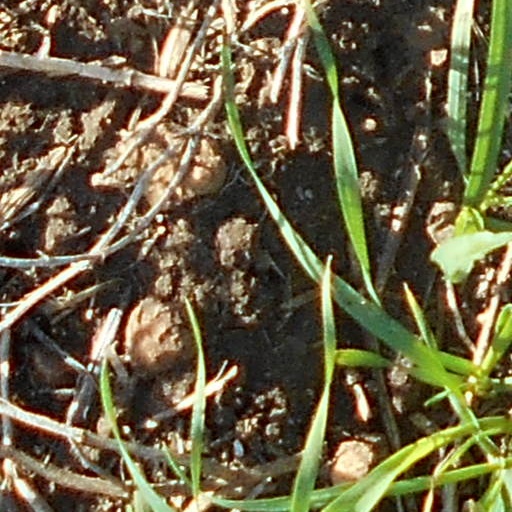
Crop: wheat